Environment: real
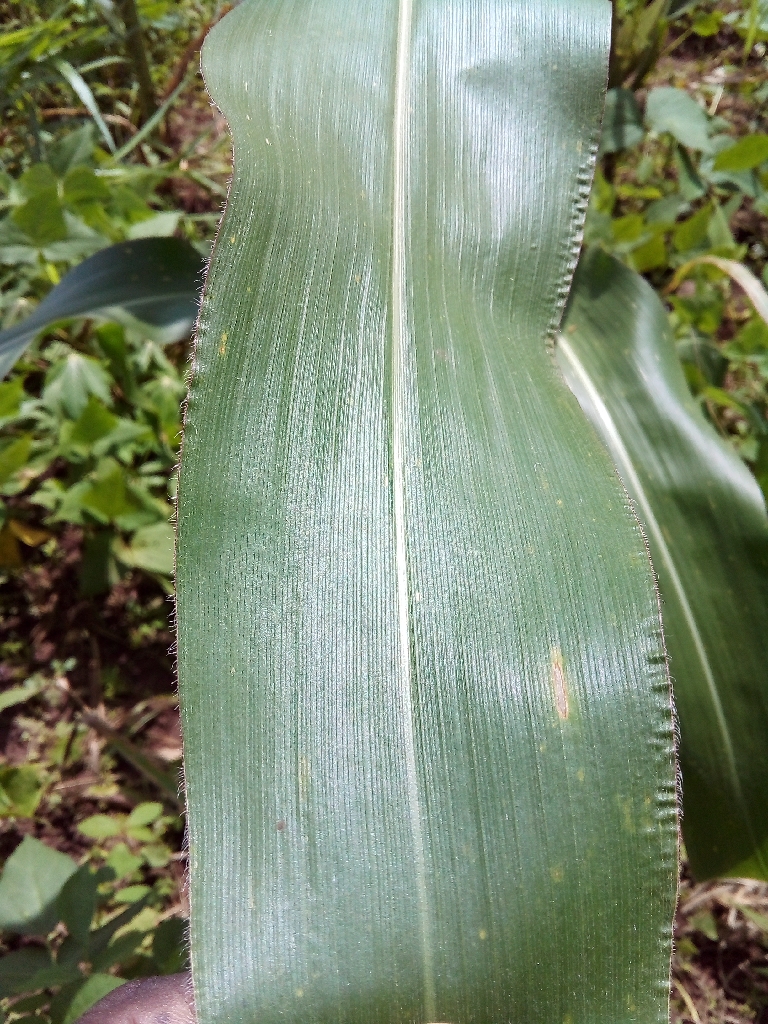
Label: healthy